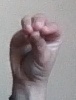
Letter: ha